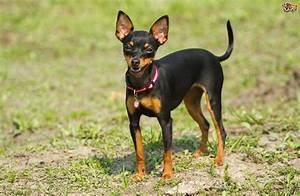
dog